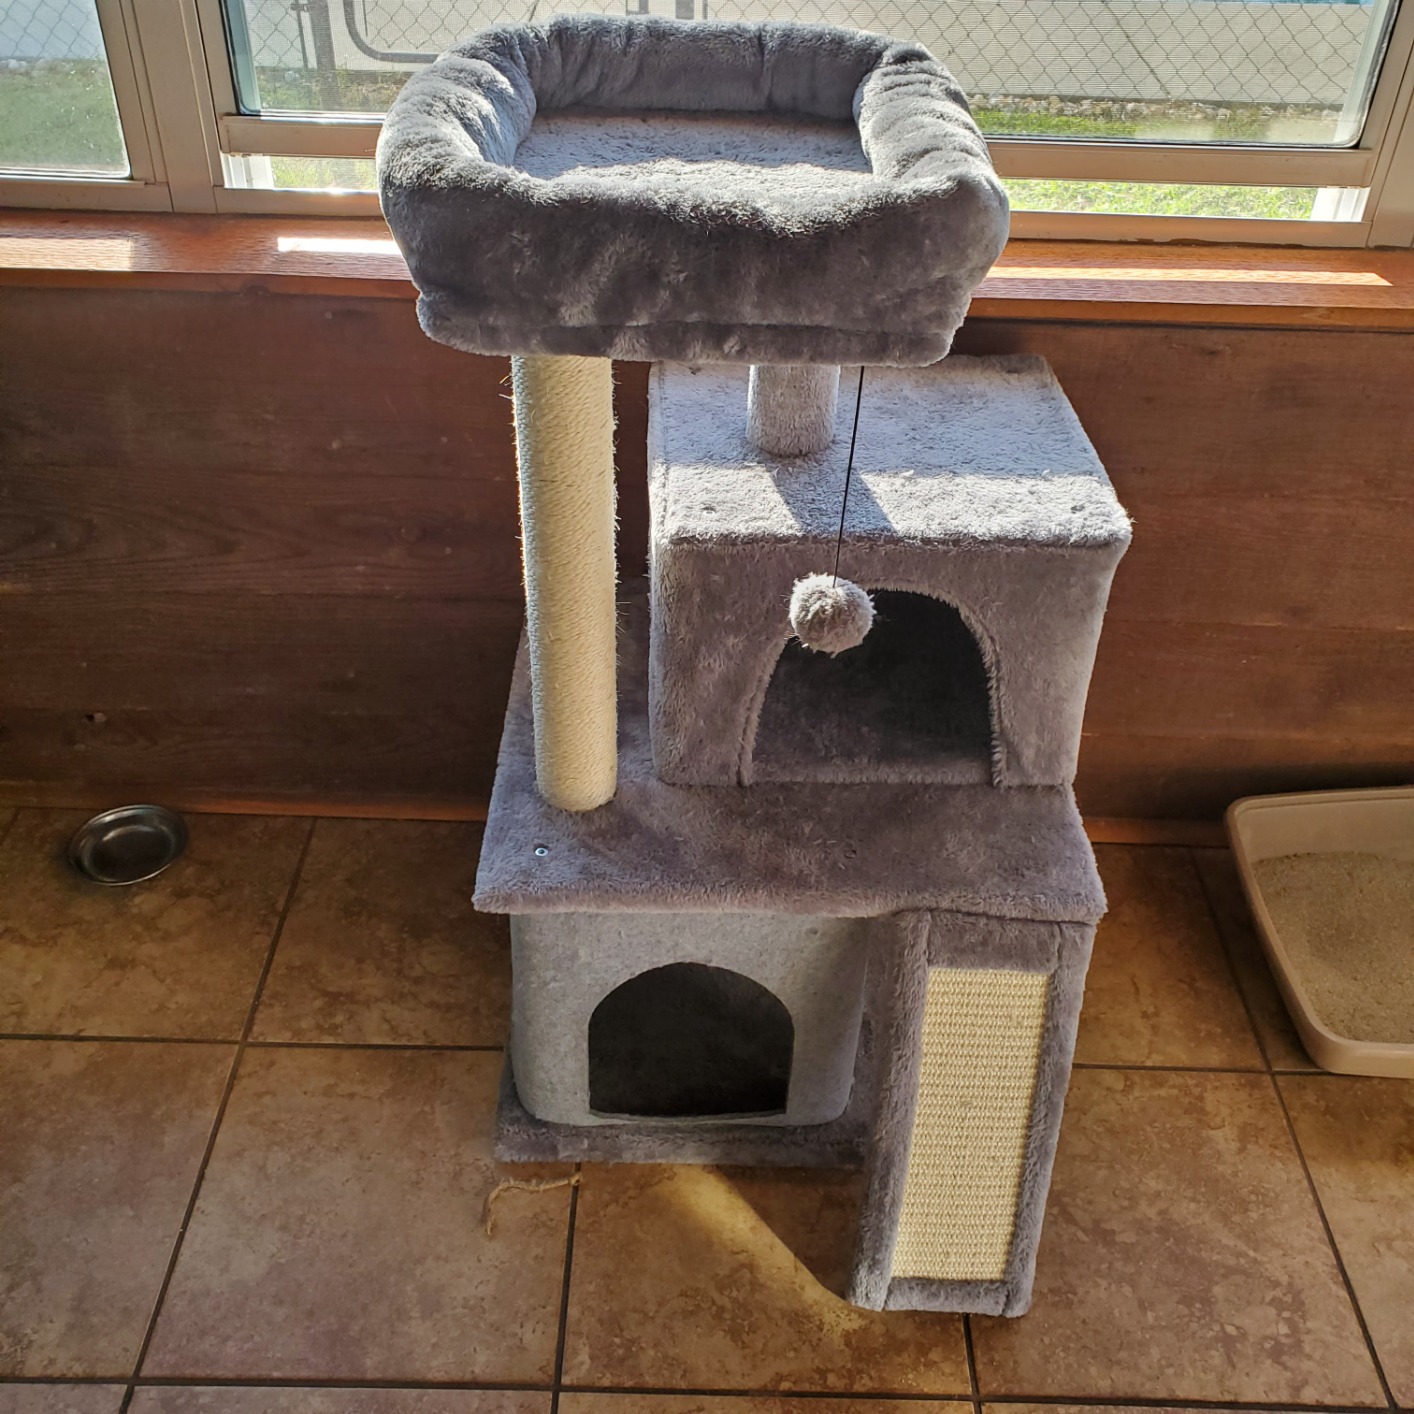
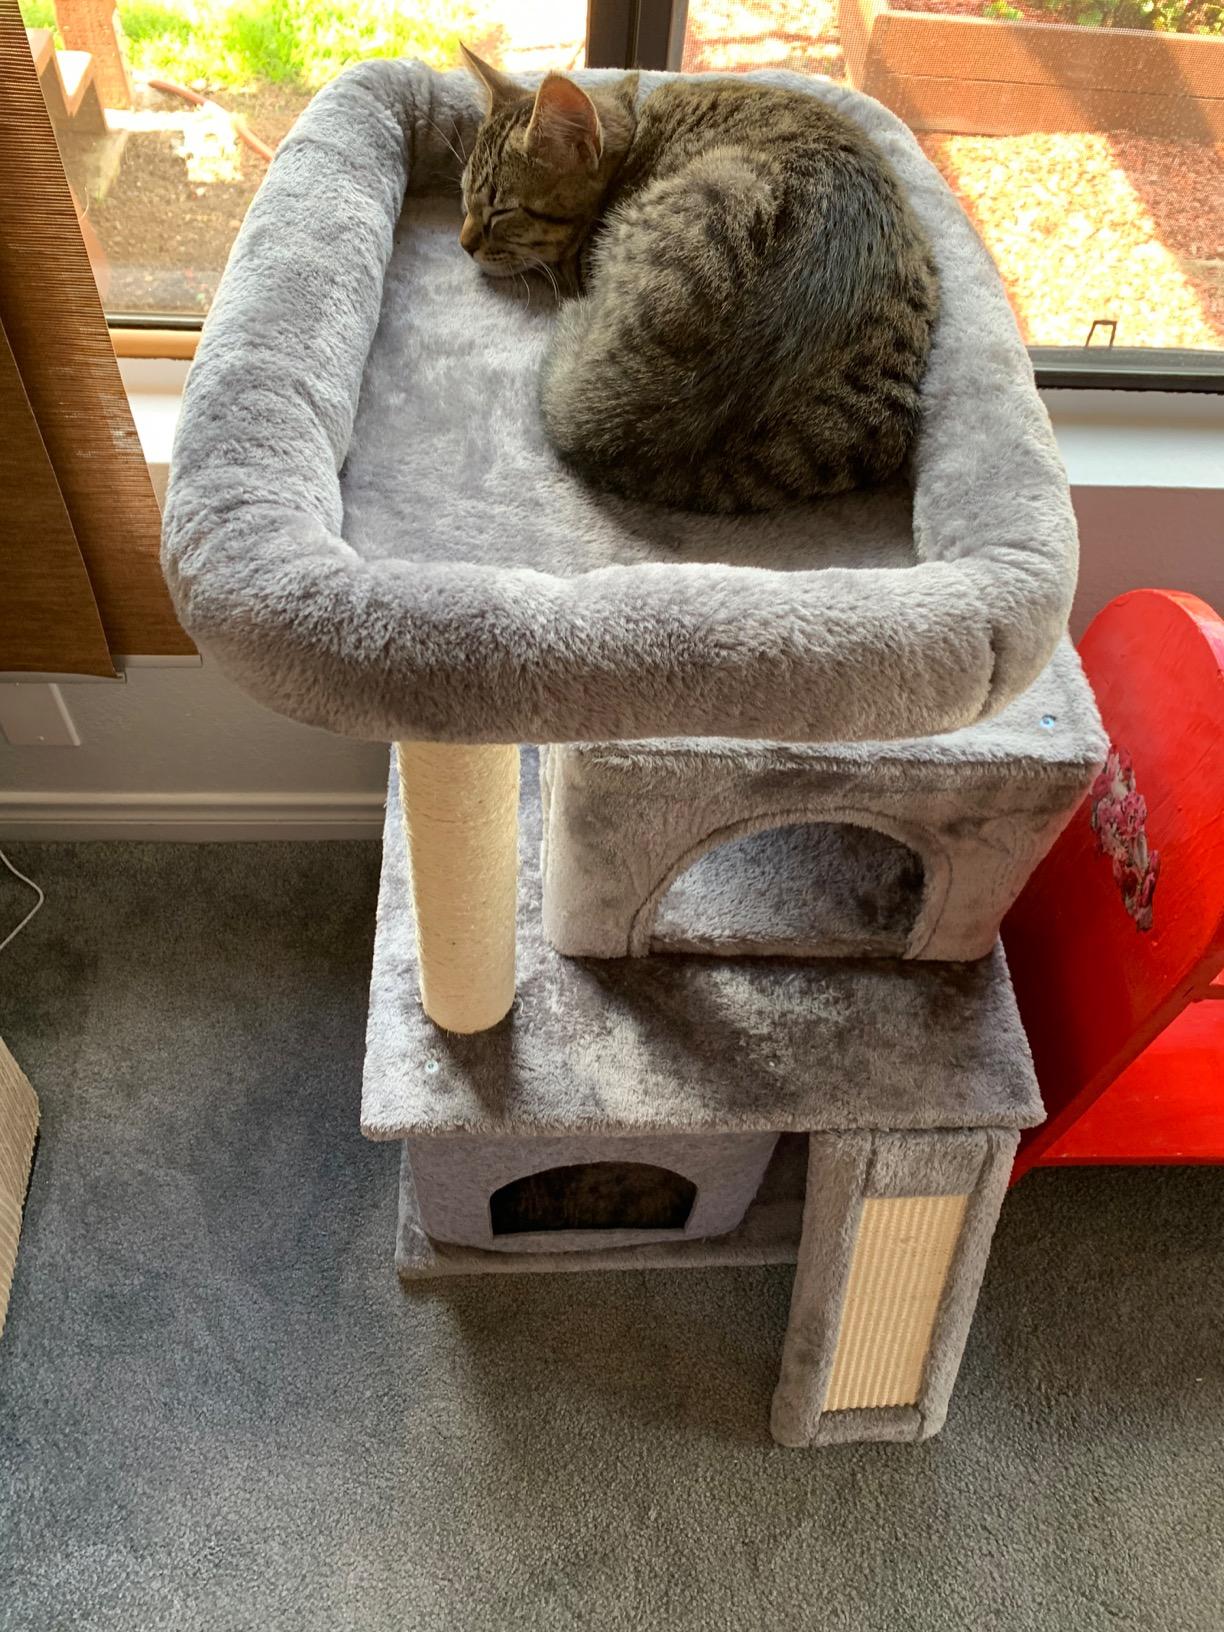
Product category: items_cat tree
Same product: yes